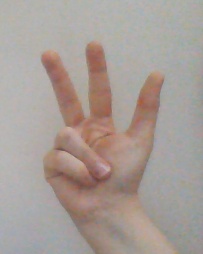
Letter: al